Olay

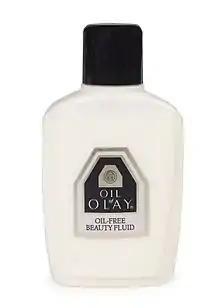
Oil of Olay c. 1992

RVI was acquired by Procter & Gamble in 1985. P&G greatly expanded Olay both in the line-up and internationally. Olay became P&G's 13th billion dollar brand in 2013.